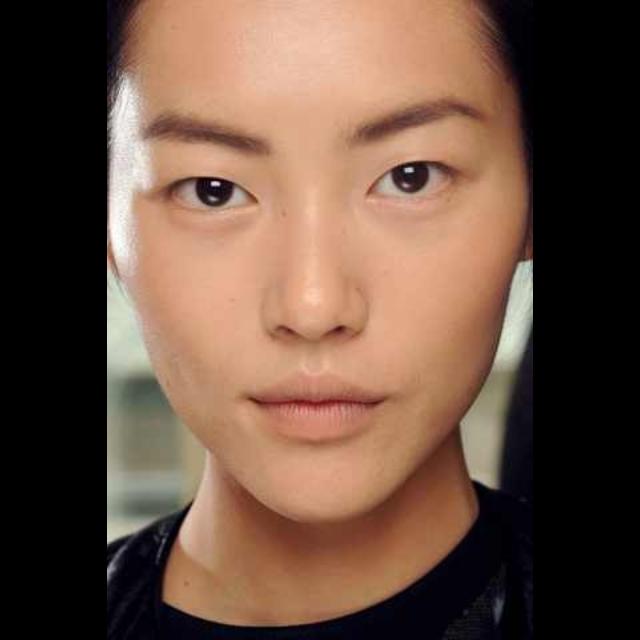
Portrait style: Real Portrait